Finding Nemo

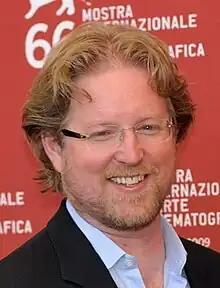
Andrew Stanton wrote and directed the film.

The inspiration for "Finding Nemo" sprang from multiple experiences, going back to director Andrew Stanton's childhood, when he loved going to the dentist to see the fish tank, assuming that the fish were from the ocean and wanted to go home. In 1992, shortly after his son was born, he and his family took a trip to Six Flags Discovery Kingdom (which was called Marine World at the time). There, after seeing the shark tube and various exhibits, he felt that the underwater world could be done beautifully in computer animation. Later, in 1997, he took his son for a walk in the park but realized that he was overprotecting him and lost an opportunity to have a father-son experience that day.